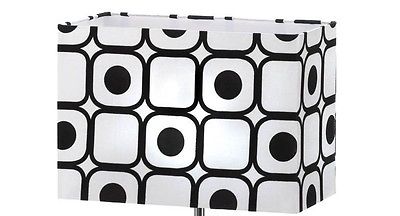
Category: lamp